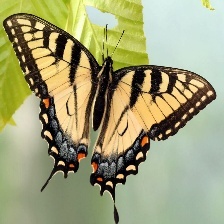
Species: YELLOW SWALLOW TAIL